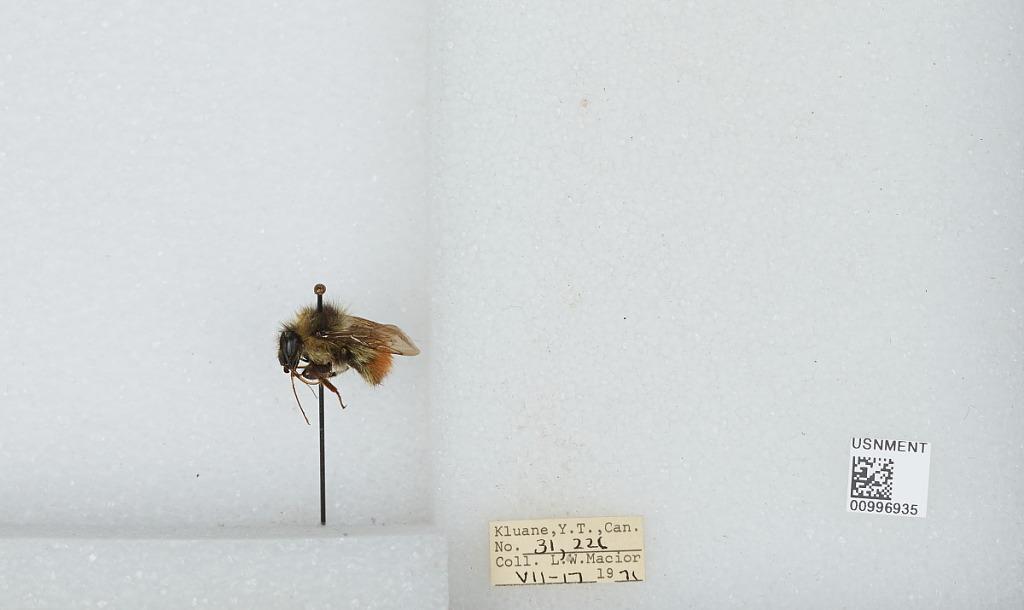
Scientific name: Bombus (Pyrobombus) flavifrons Cresson
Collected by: L. Macior
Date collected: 1971-7-17
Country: Canada
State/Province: Yukon Territory
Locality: Kluane
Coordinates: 60.75, -139.5